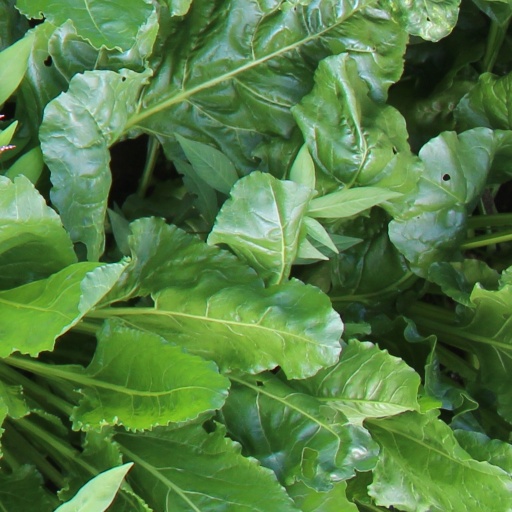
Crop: sugar beet